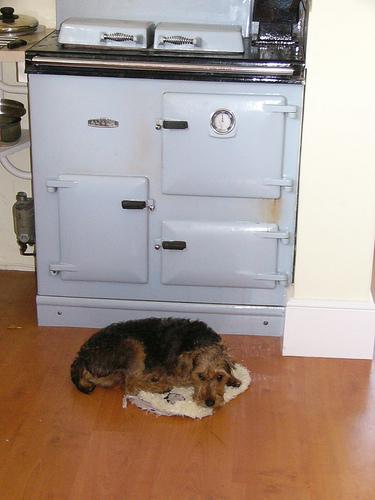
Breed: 216-n000017-Lakeland_terrier